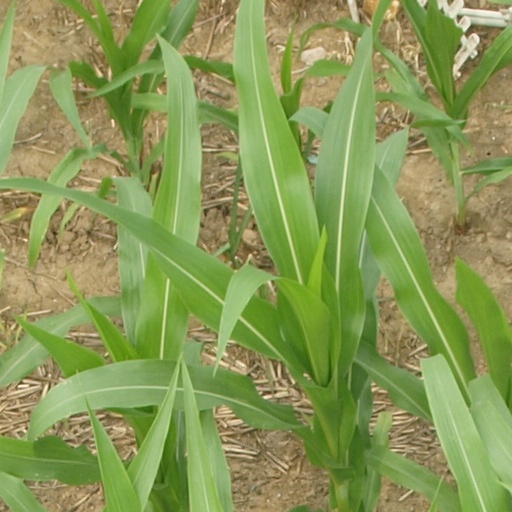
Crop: maize; corn